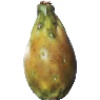
Label: Cactus fruit 1